Nine Nine

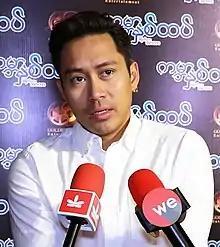
Nine Nine in 2019

Nine Nine (born Tin Zaw Latt on 2 December 1978) is a Burmese actor. He is best known for his leading roles in several Burmese films. Throughout his career, he has acted as leading actor in over 200 films.